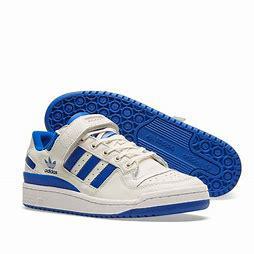
Brand: Adidas
Model: Forum